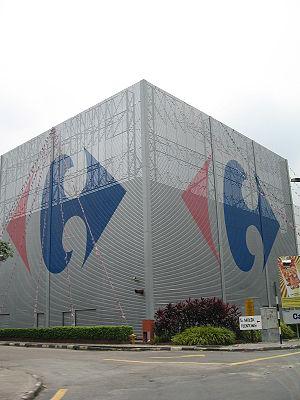
Carrefour est une enseigne d'hypermarchés créée en 1959 à Annecy en France, faisant partie du groupe Carrefour créé un an plus tôt.